Ancient Greece and wine

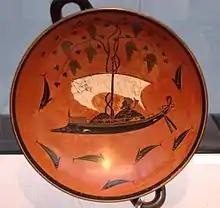
Wine in Greece was never far from its mystical connection to the cult of Dionysus: Attic black-figure "kylix", ca 530 BC, depicting Dionysus aboard the vine-entangled ship among his would-be abductors transformed to dolphins.

The reputation of a wine depends on the region the wine came from rather than an individual producer or vineyard. In the 4th century BC, the most expensive wine sold in the local agora in Athens was that from Chios, which sold for between a quarter of a drachma and 2 drachma for a chous worth—about 3 liters, or the equivalent of four standard 750 ml wine bottles today.